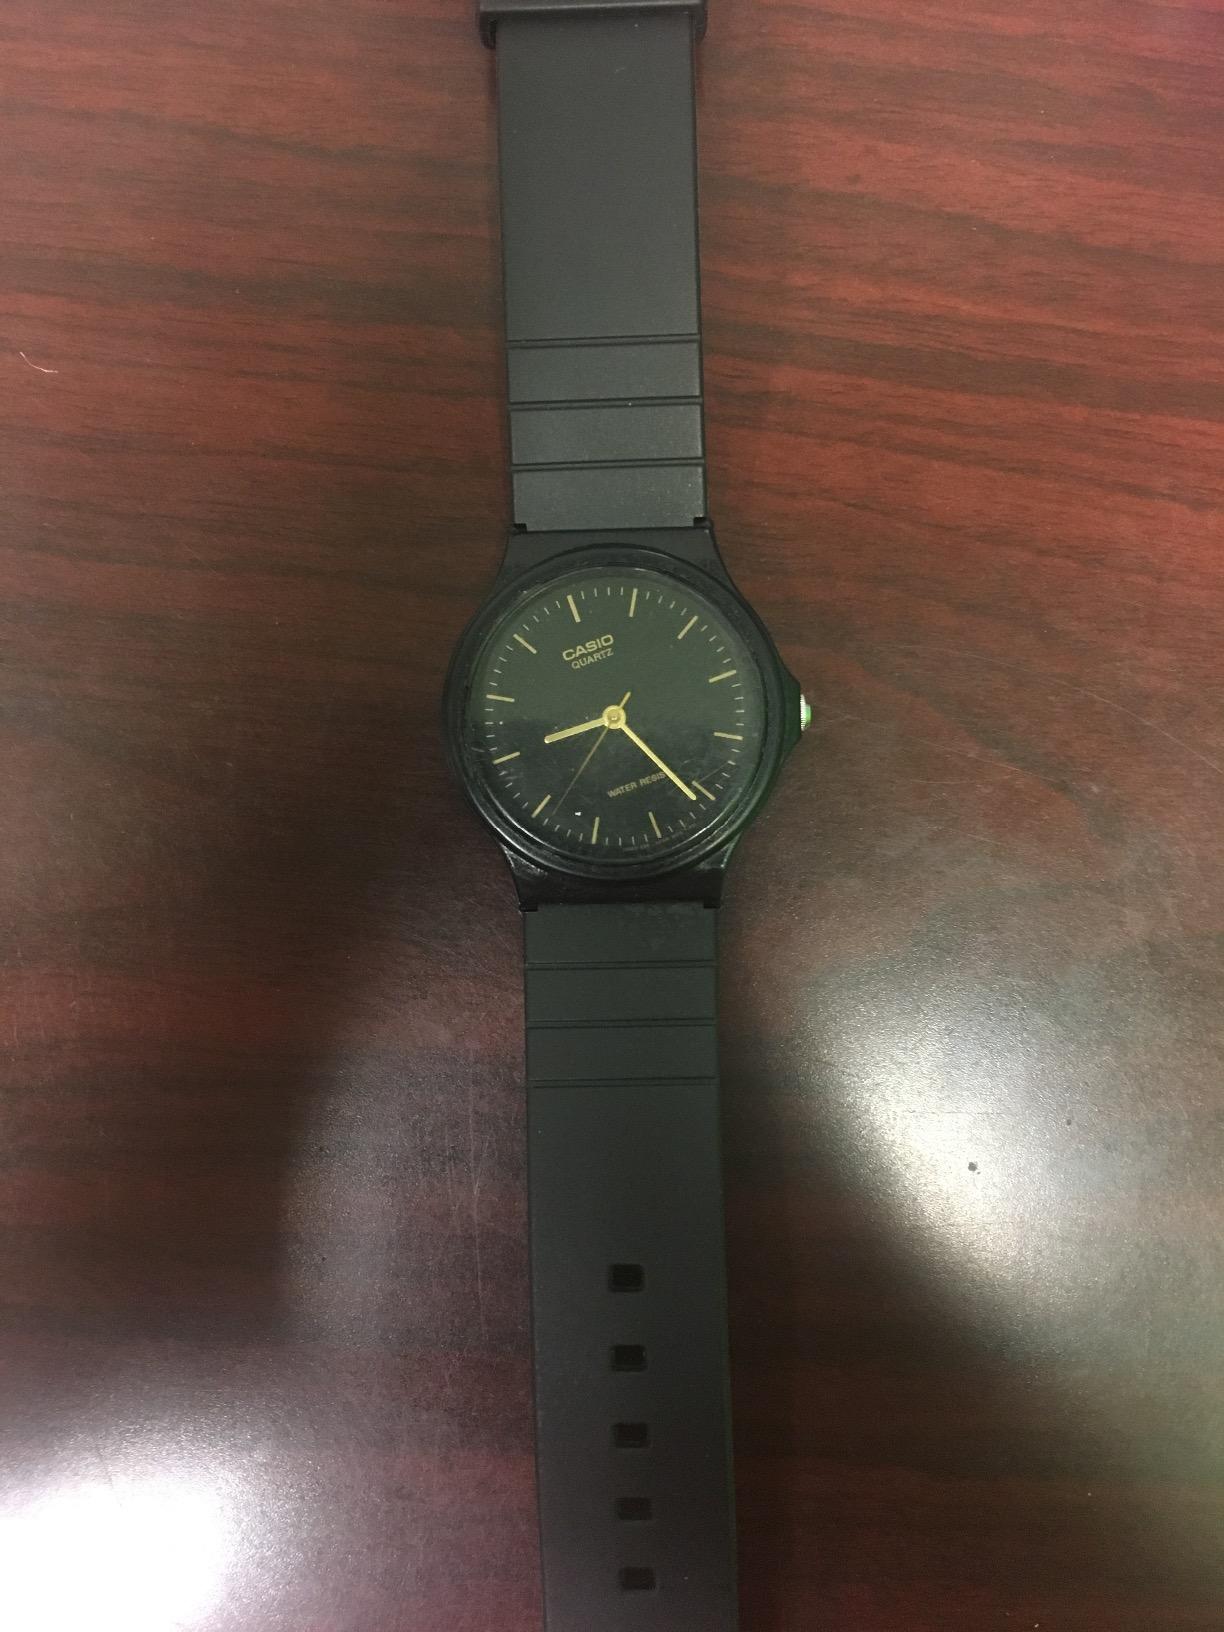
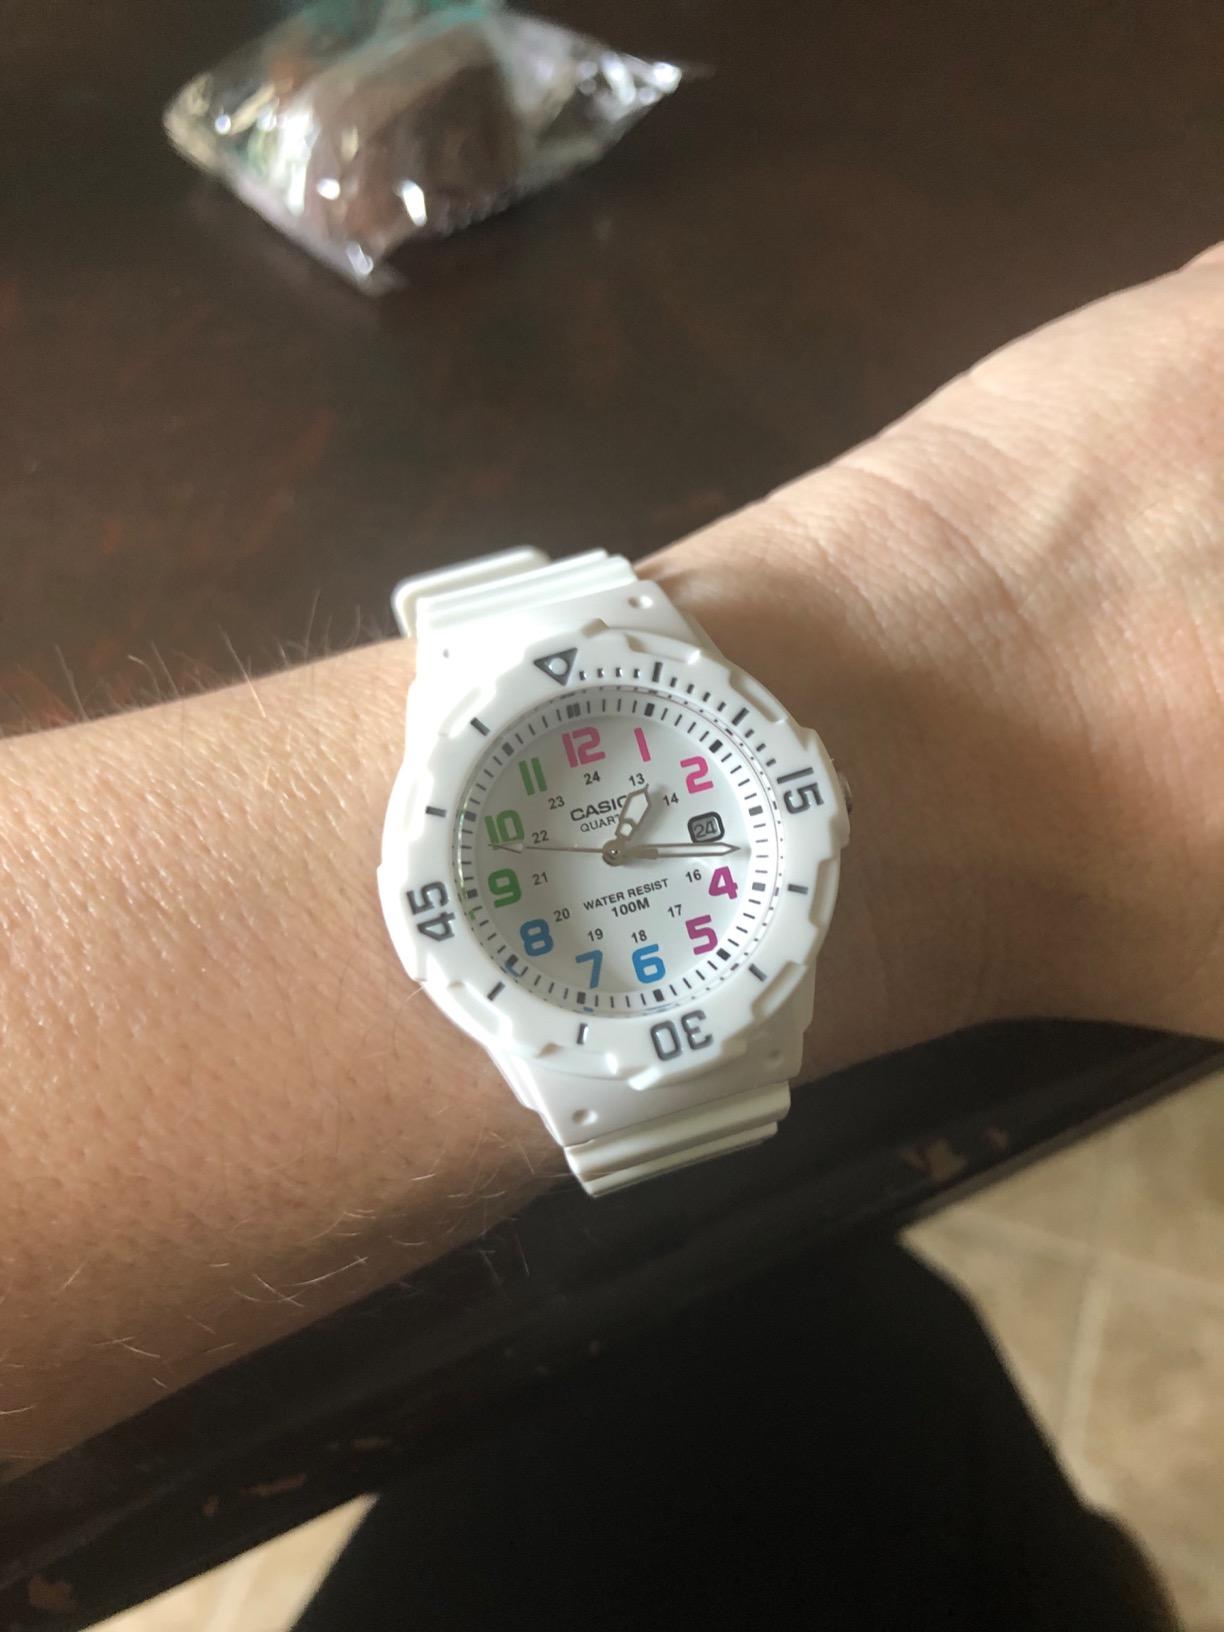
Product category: accessories_watch
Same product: no